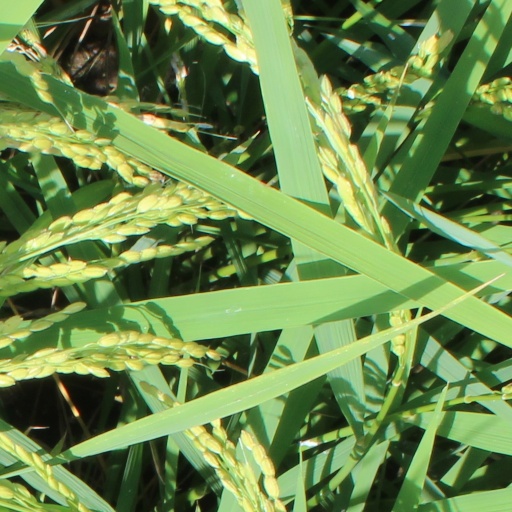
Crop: rice